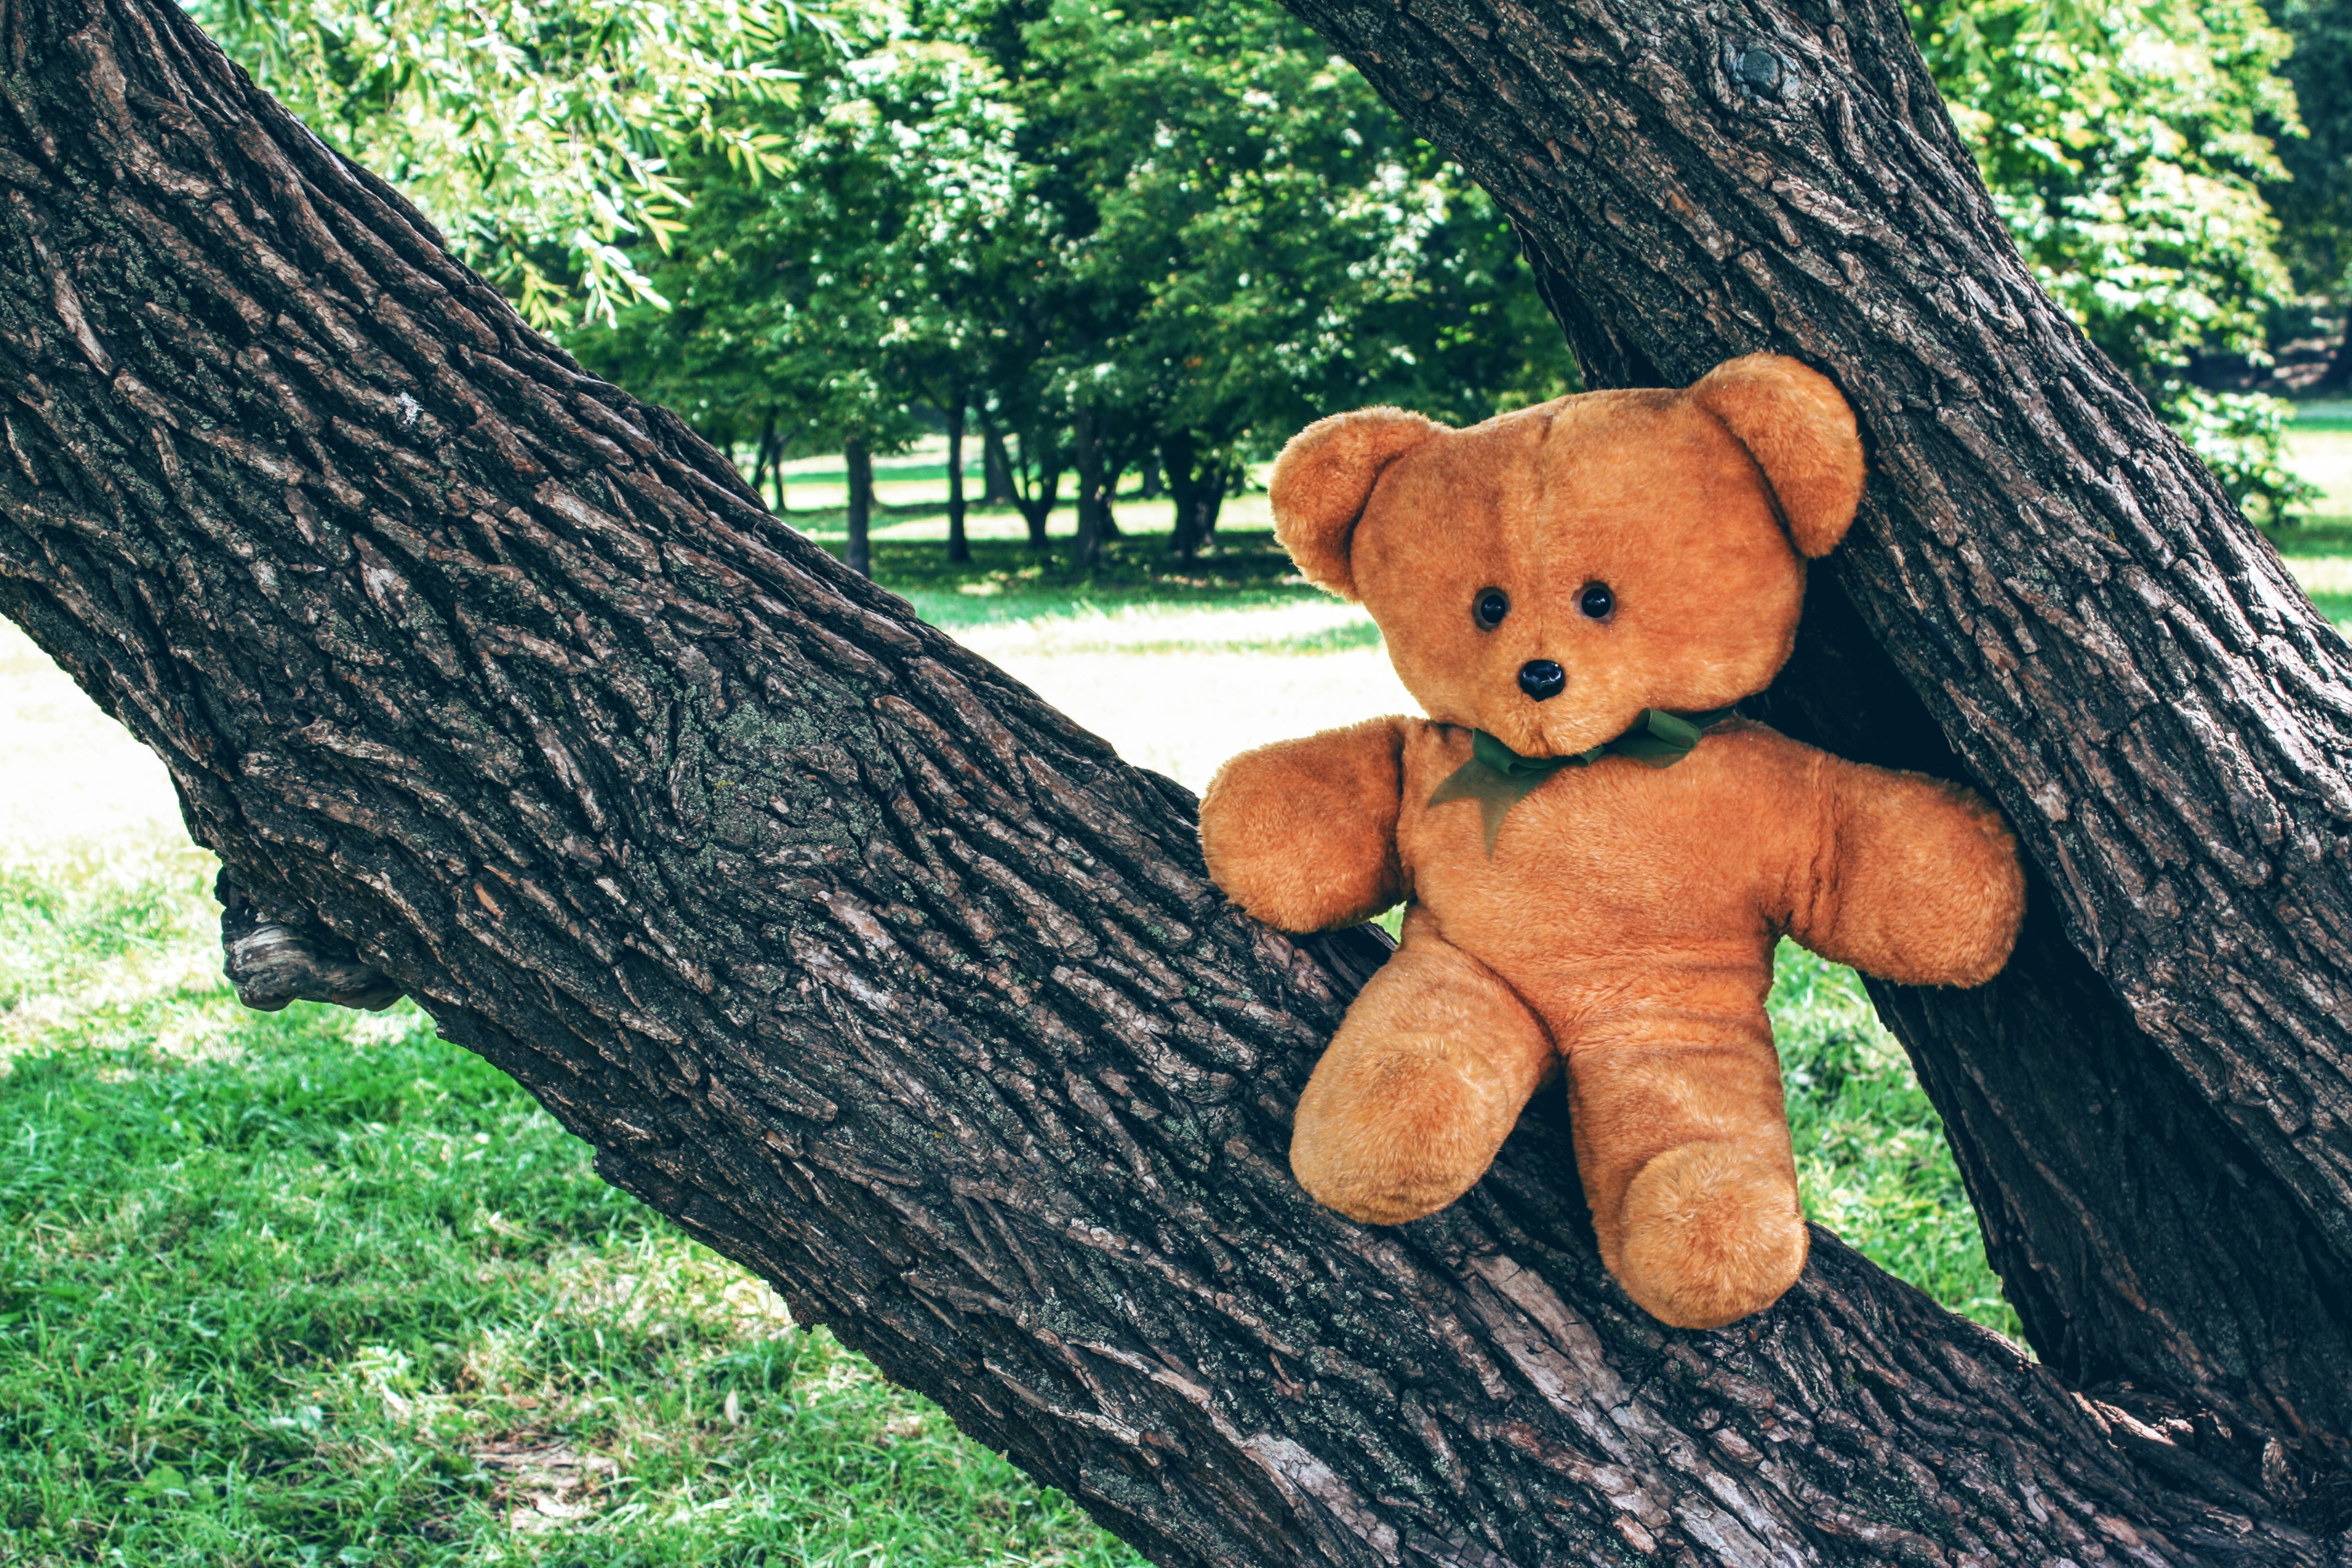
tree, retro, old, animal, cute, alone, bear, gift, park, brown, toy, childhood, teddy bear, outdoors, furry, stuffed, style, soft, plush, russian, teddy, soviet union